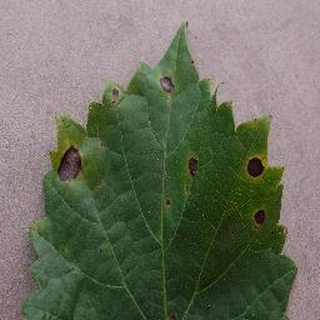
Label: grape_black_rot